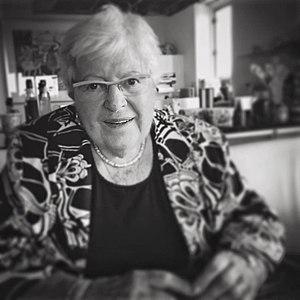
Beverwijk est une ville et une commune néerlandaises, en province de Hollande-Septentrionale.